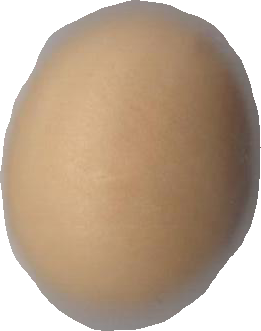
Variety: Grobogan